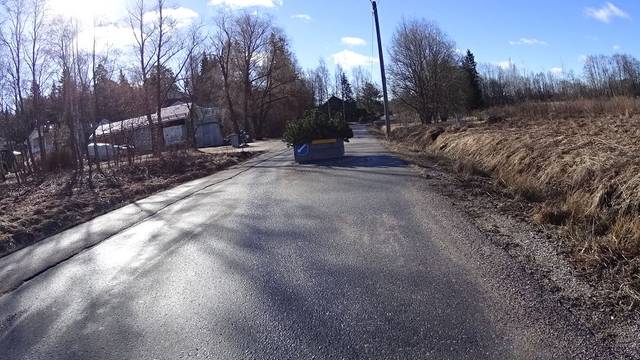
Region: Finland
Coordinates: 60.295, 24.885